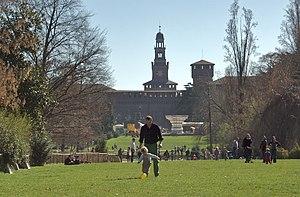
Le Parco Sempione est un espace vert d'une superficie de 386 000 m² situé à Milan près du château des Sforza. Construit à la fin du XIXᵉ siècle, le parc est complètement enclos et vidéosurveillé. Son nom dérive du Corso Sempione, l'une des voies les plus importantes de Milan, percée sous le régime napoléonien.